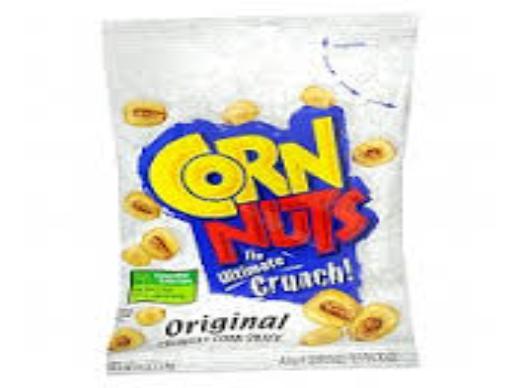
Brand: cornnuts
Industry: Food